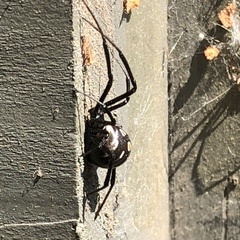
Species: Lactrodectus_hesperus